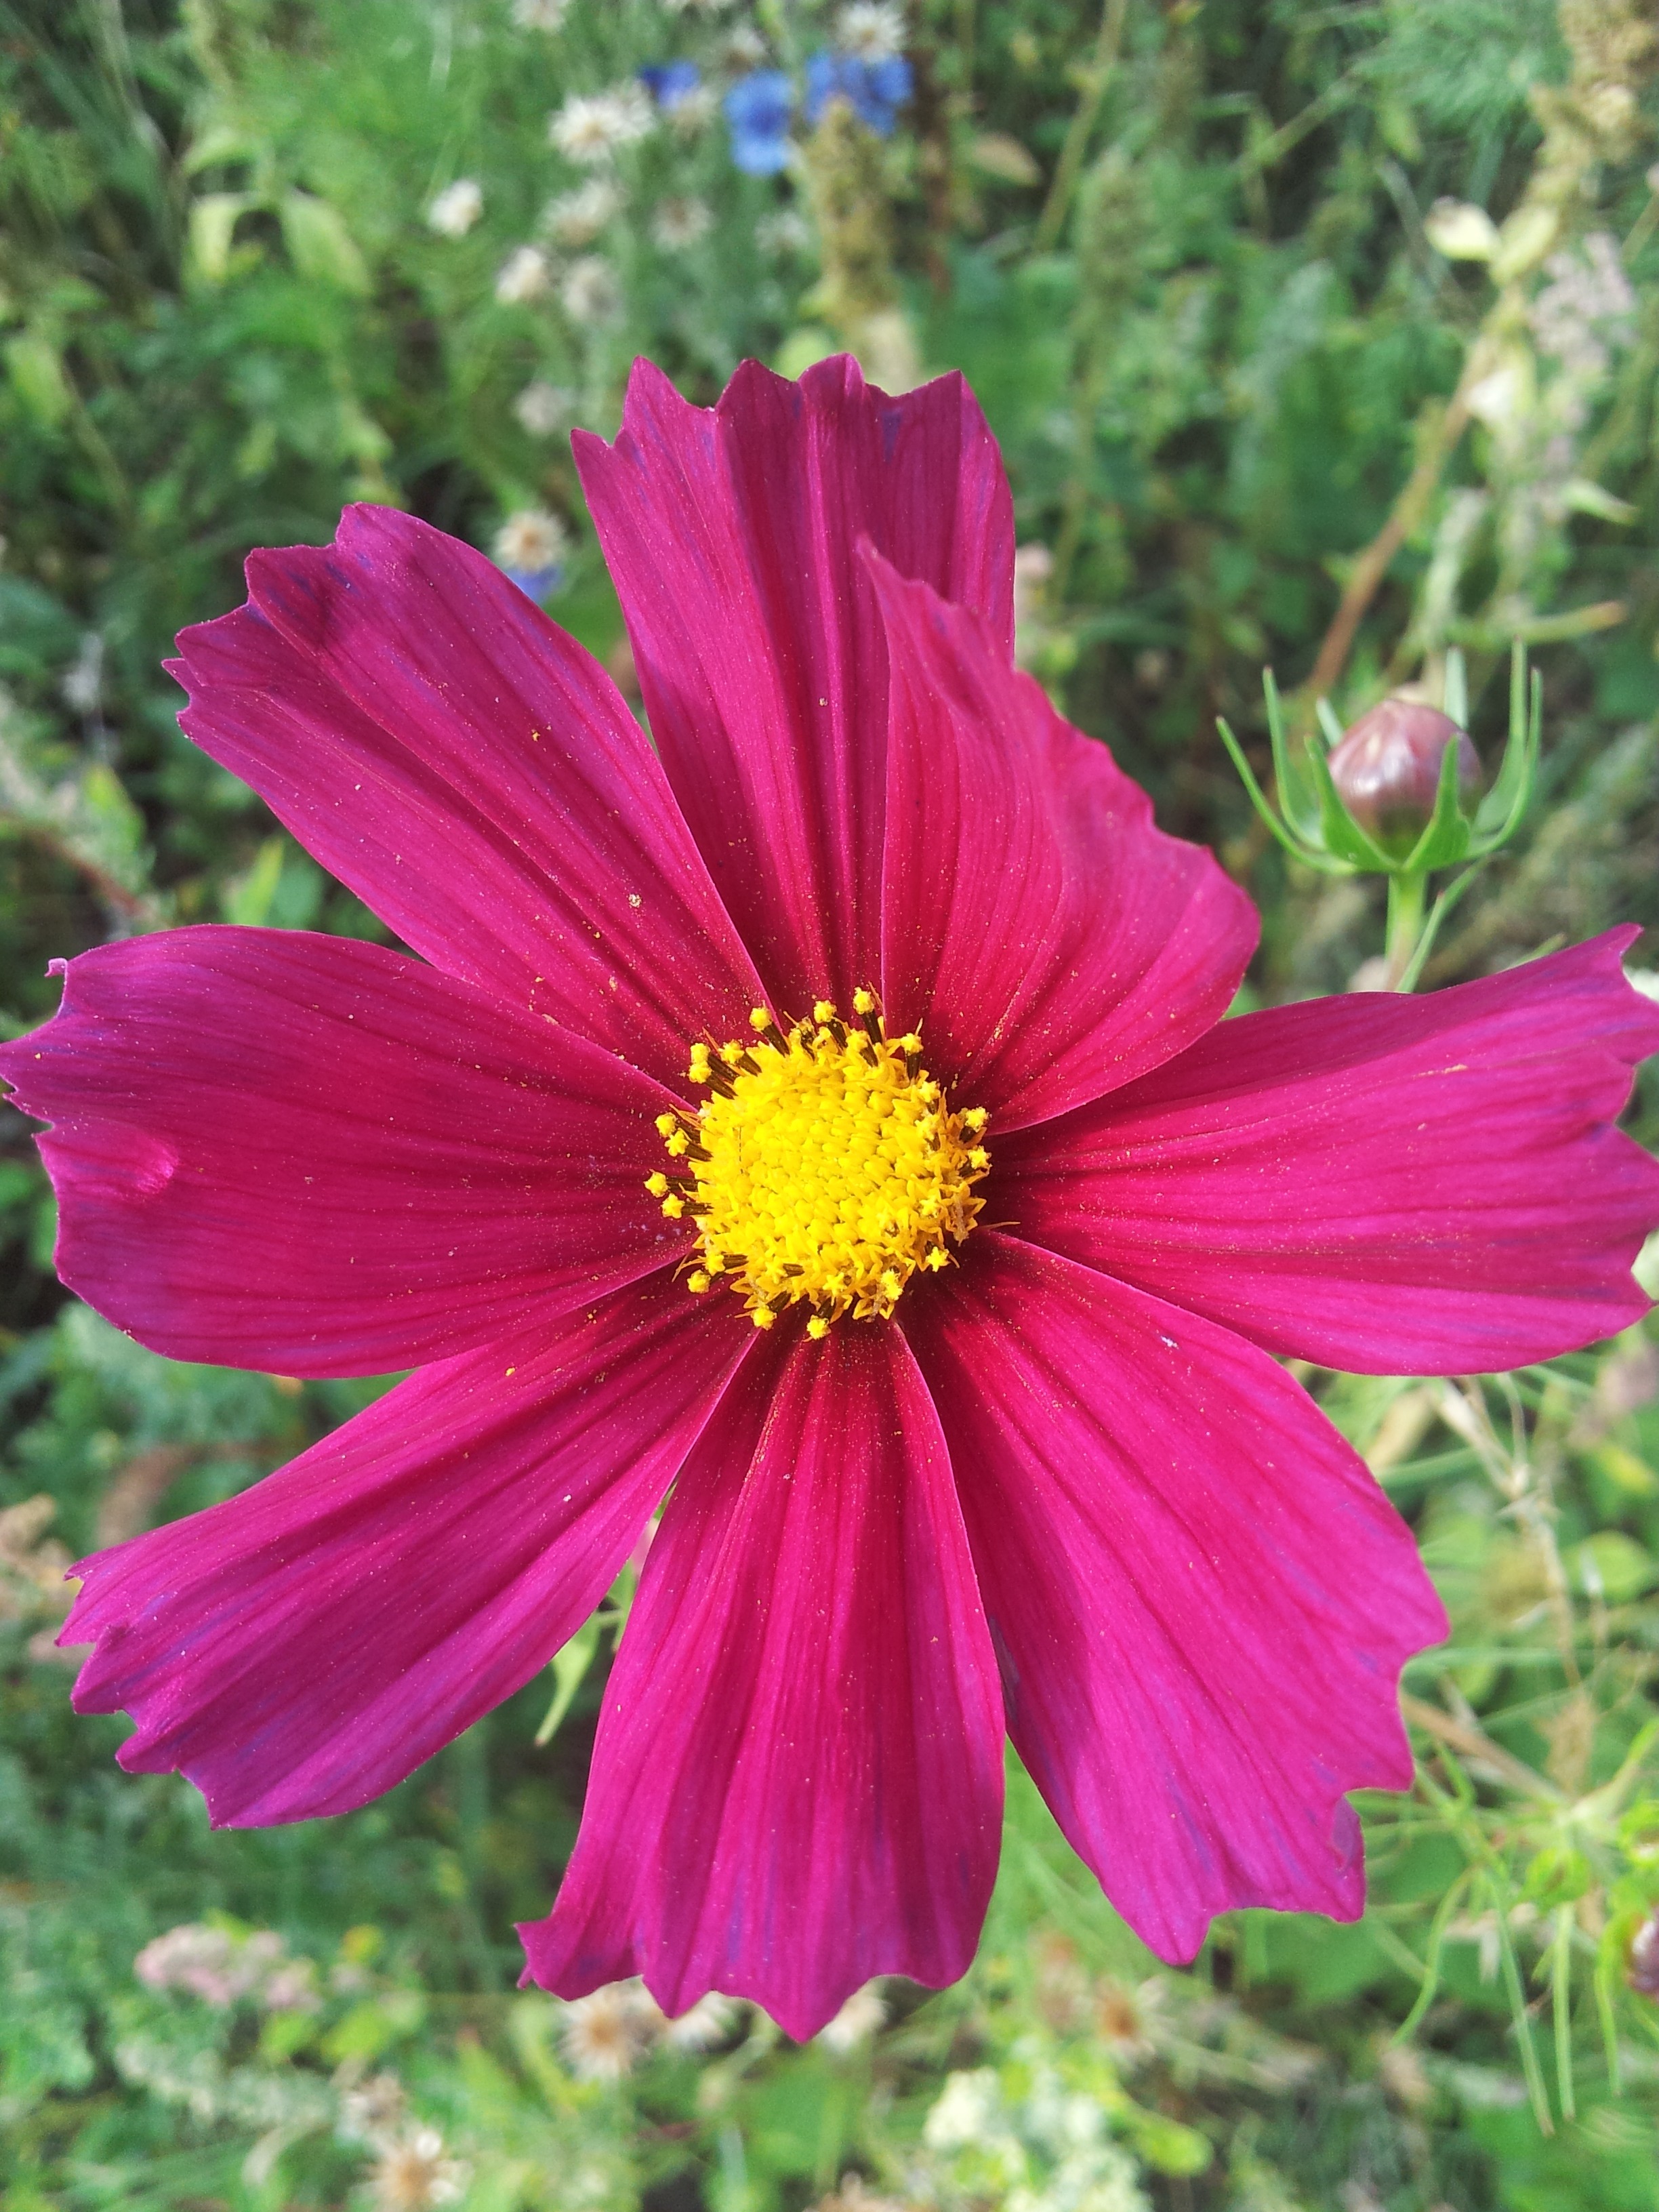
plant, field, meadow, flower, petal, spring, botany, flora, wildflower, flowers, flowering, macro photography, fallow, flowering plant, daisy family, annual plant, plant stem, land plant, garden cosmos